Cichus (crater)

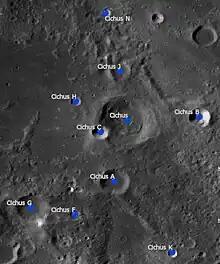
Cichus and its satellite craters (LRO image)

By convention these features are identified on lunar maps by placing the letter on the side of the crater midpoint that is closest to Cichus.